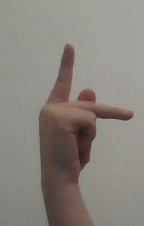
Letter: dha